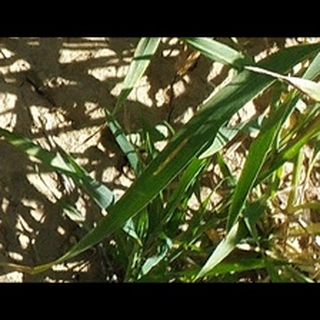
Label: healthy_wheat